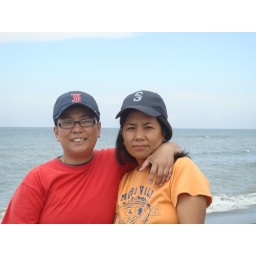
At the beach in Pilar Sta.Cruz near our house